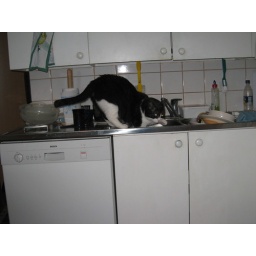
Mauku in the kitchen sink